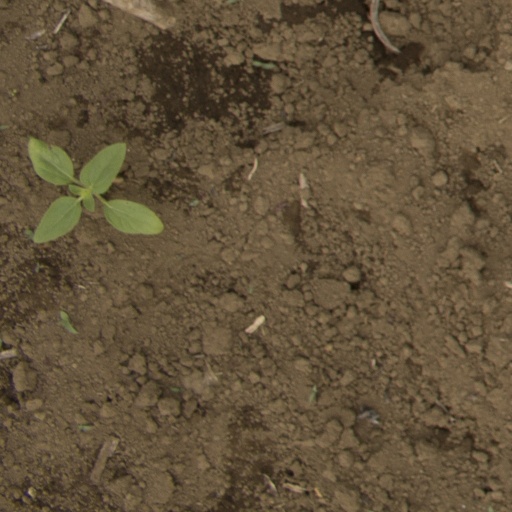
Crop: Jerusalem artichoke